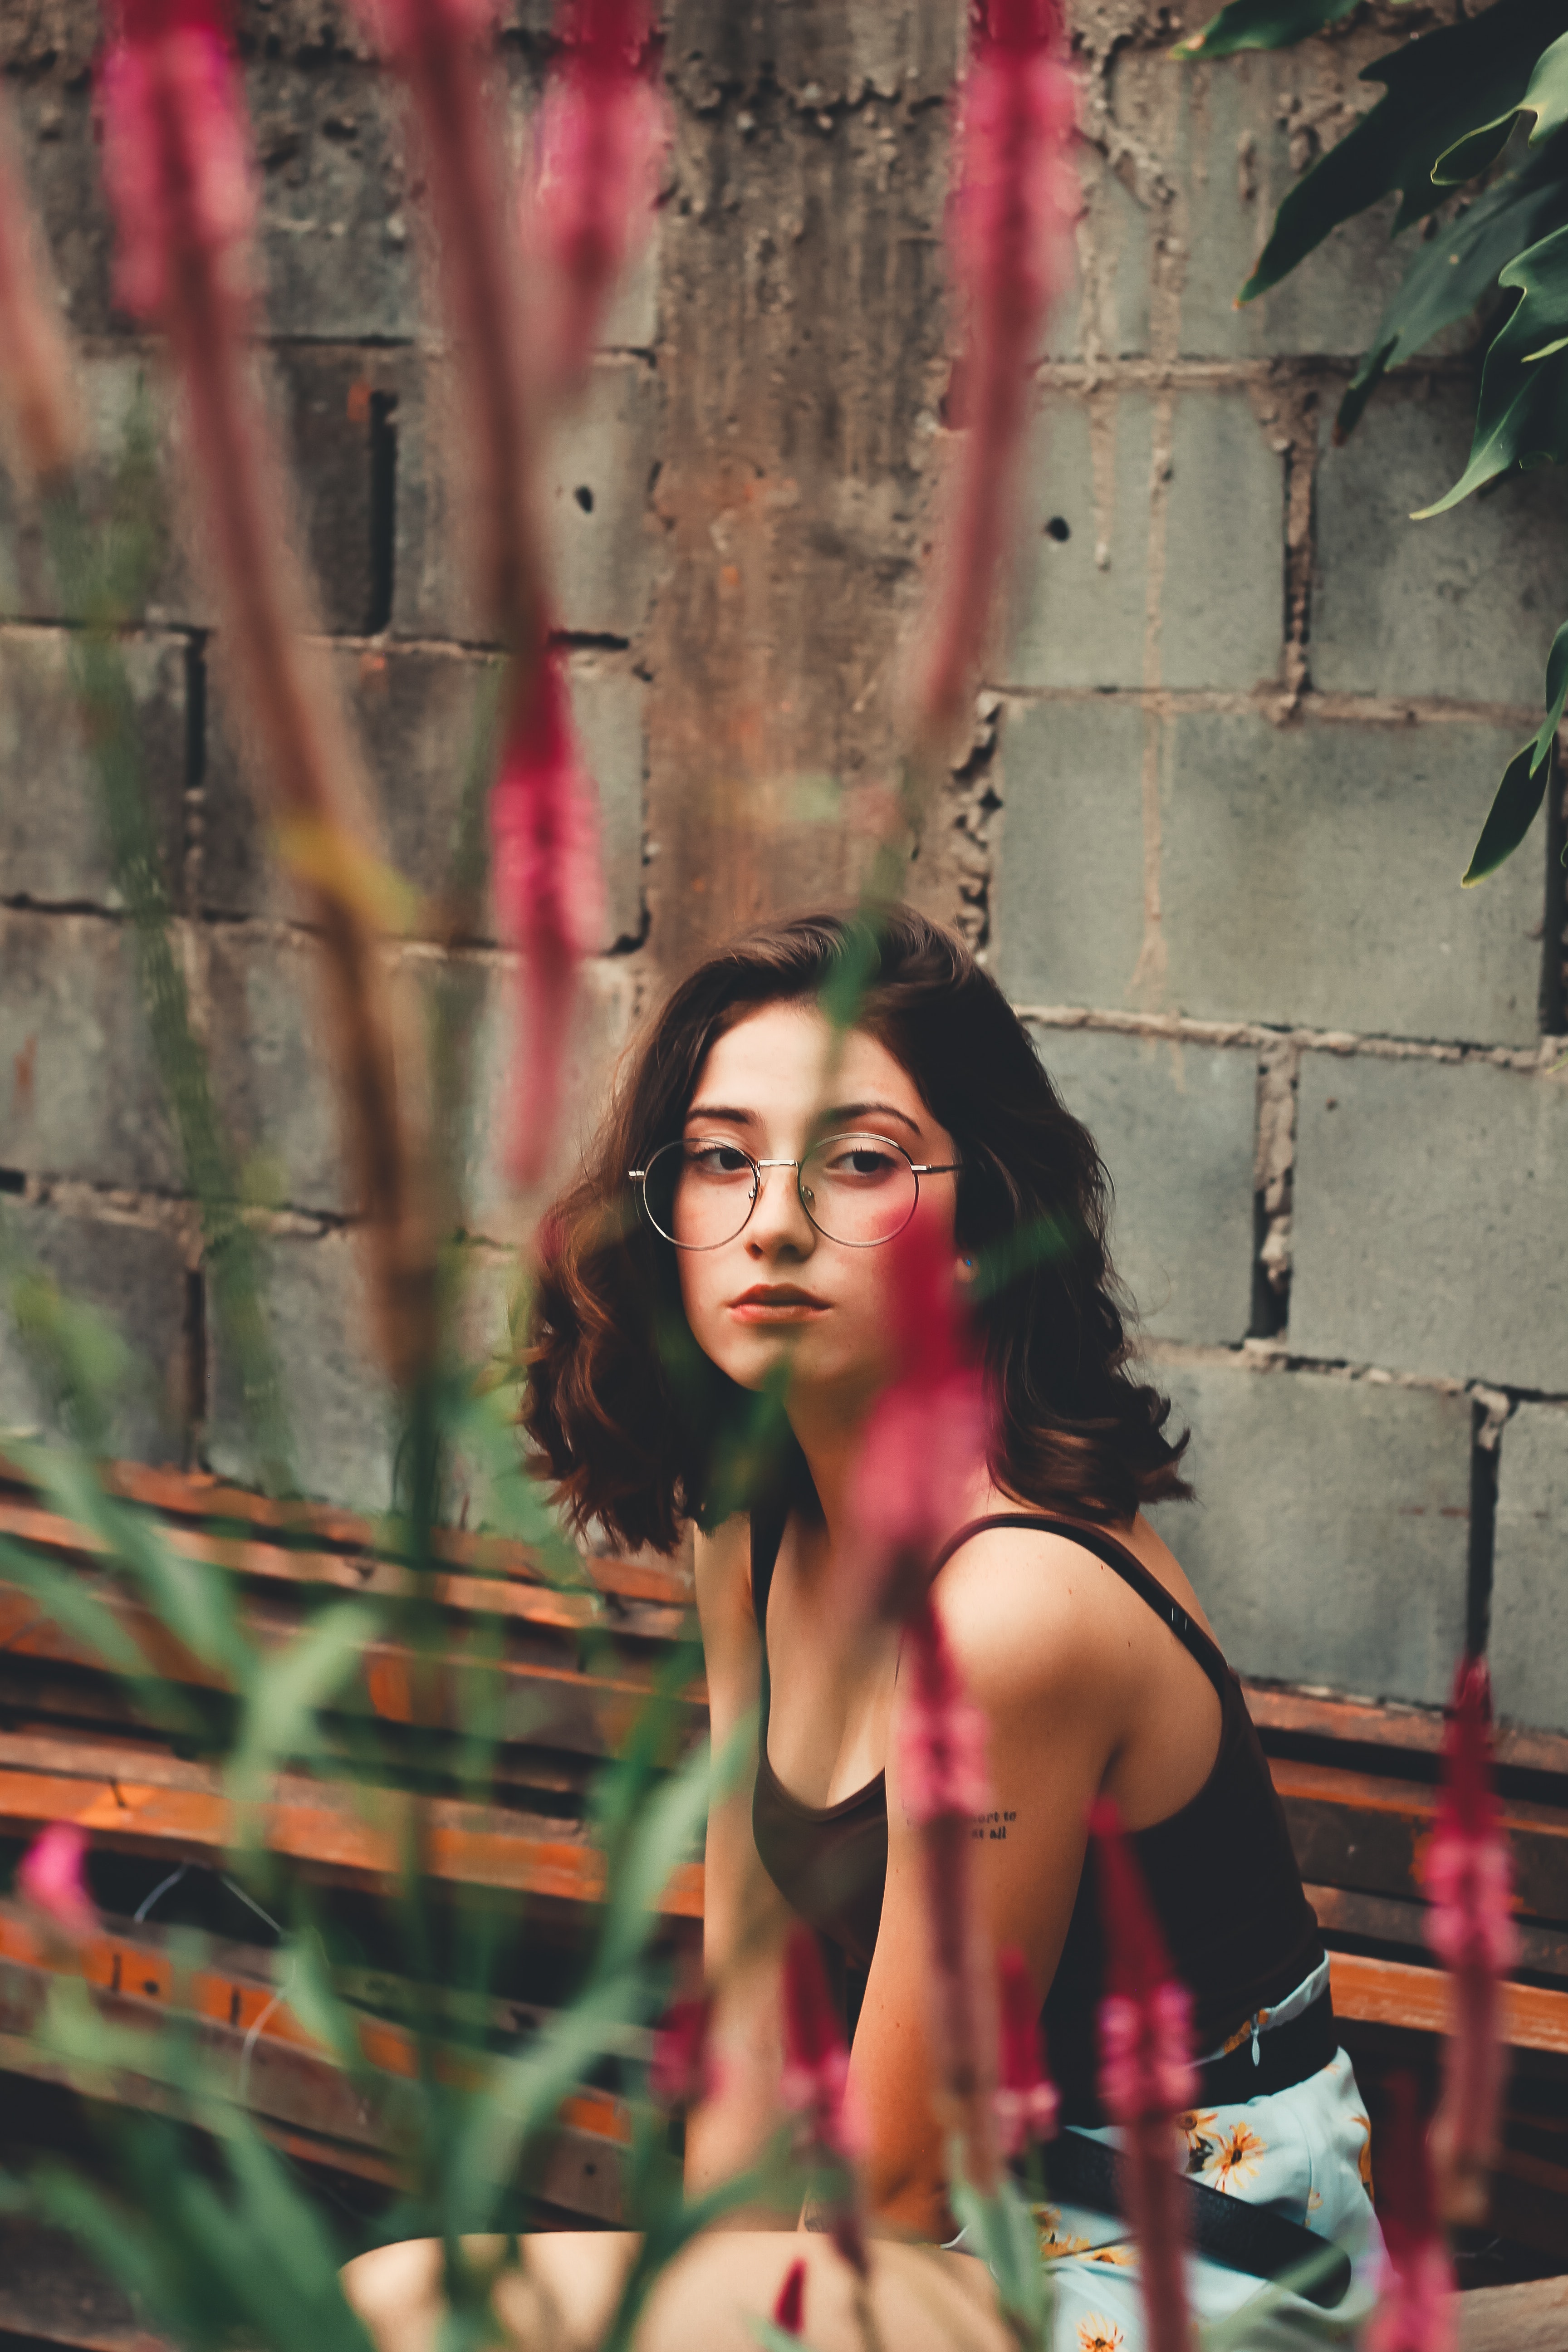
red, beauty, pink, photo shoot, model, lip, tree, photography, long hair, sunlight, plant, muscle, smile, magenta, black hair, forest, brown hair, portrait